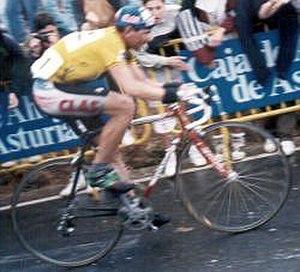
Alex Zülle est un coureur cycliste suisse, né le 5 juillet 1968 à Wil dans le canton de Saint-Gall, professionnel de 1991 à 2004. Reconnu comme l'un des meilleurs rouleurs et spécialistes des courses à étapes des années 1990, il a notamment remporté à deux reprises le Tour d'Espagne et terminé deux fois deuxième du Tour de France. Il a également remporté le championnat du monde du contre-la-montre 1996 décrochant la même année la place de nᵒ 1 mondial du classement UCI. Faisant partie des coureurs exclus du Tour de France 1998, il avoue s'être dopé dans ce qui devient l'affaire Festina.
Le Tour d'Espagne est une compétition cycliste par étapes masculine qui traverse l'Espagne avec des incursions occasionnelles dans les pays voisins. Inspirée par le succès du Tour de France et du Tour d'Italie, et par l'augmentation des ventes des journaux à leur origine, Juan Pujol, directeur du journal Informaciones organise la première Vuelta a España en 1935. Elle est ensuite disputée annuellement et sans discontinuité depuis 1955. Entre 1937 et 1944, la course n'est disputée que deux fois, en 1941 et 1942, à cause de la Guerre d'Espagne et de la Seconde Guerre mondiale. Au fil des années, le Tour d'Espagne gagne en importance et en popularité. La participation s'élargit, on passe d'un peloton principalement espagnol les premières années, à des éditions comptant une quarantaine de nationalités. Il est actuellement organisé par Unipublic. Amaury Sport Organisation, organisateur du Tour de France, a depuis pris le contrôle d'Unipublic.
Tony Rominger est un coureur cycliste suisse né le 27 mars 1961 à Vejle. Il fait ses débuts professionnels en 1986 au sein de l'équipe suisse Cilo-Aufina. Il termina sa carrière en 1997 dans l'équipe française Cofidis.